British Agricultural Revolution

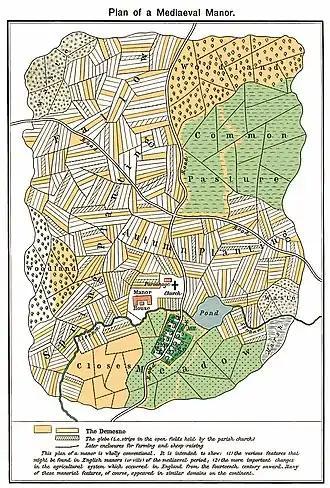
Conjectural map of a mediaeval English manor. The part allocated to "common pasture" is shown in the north-east section, shaded green.

In Europe, agriculture was feudal from the Middle Ages. In the feudal open-field system, peasant farmers were assigned individual narrow strips of land in large fields which were used for growing crops. For the right to work this land they would pay a percentage of the yield to the aristocracy or the Catholic Church, who owned the land. A separate section of land in the same area would be "held in common" as grazing pasture. Periodically the grazing land would be rotated with the crop land to allow the land to recover.